Levon Larents

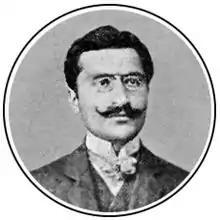
Levon Larents (Kirisciyan)

Levon Larents (Kirisciyan) (1875–1915) was an Armenian writer, translator, journalist, editor, novelist, poet, and teacher. He was an editor of many newspapers around the world and the founder of many others. During the Armenian genocide, Larents was deported to Ankara and then killed.